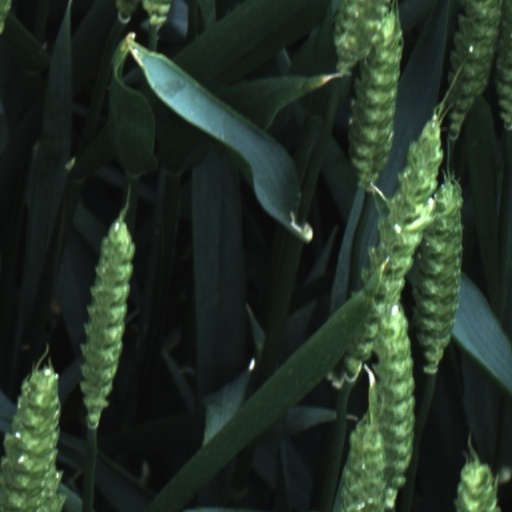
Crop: wheat